Laramie Mountains (film)

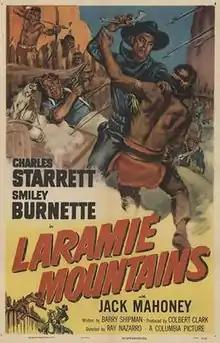

Laramie Mountains is a 1952 American Western film directed by Ray Nazarro and starring Charles Starrett, Jock Mahoney and Fred F. Sears. This was the sixty-second of 65 films in the "Durango Kid" series.